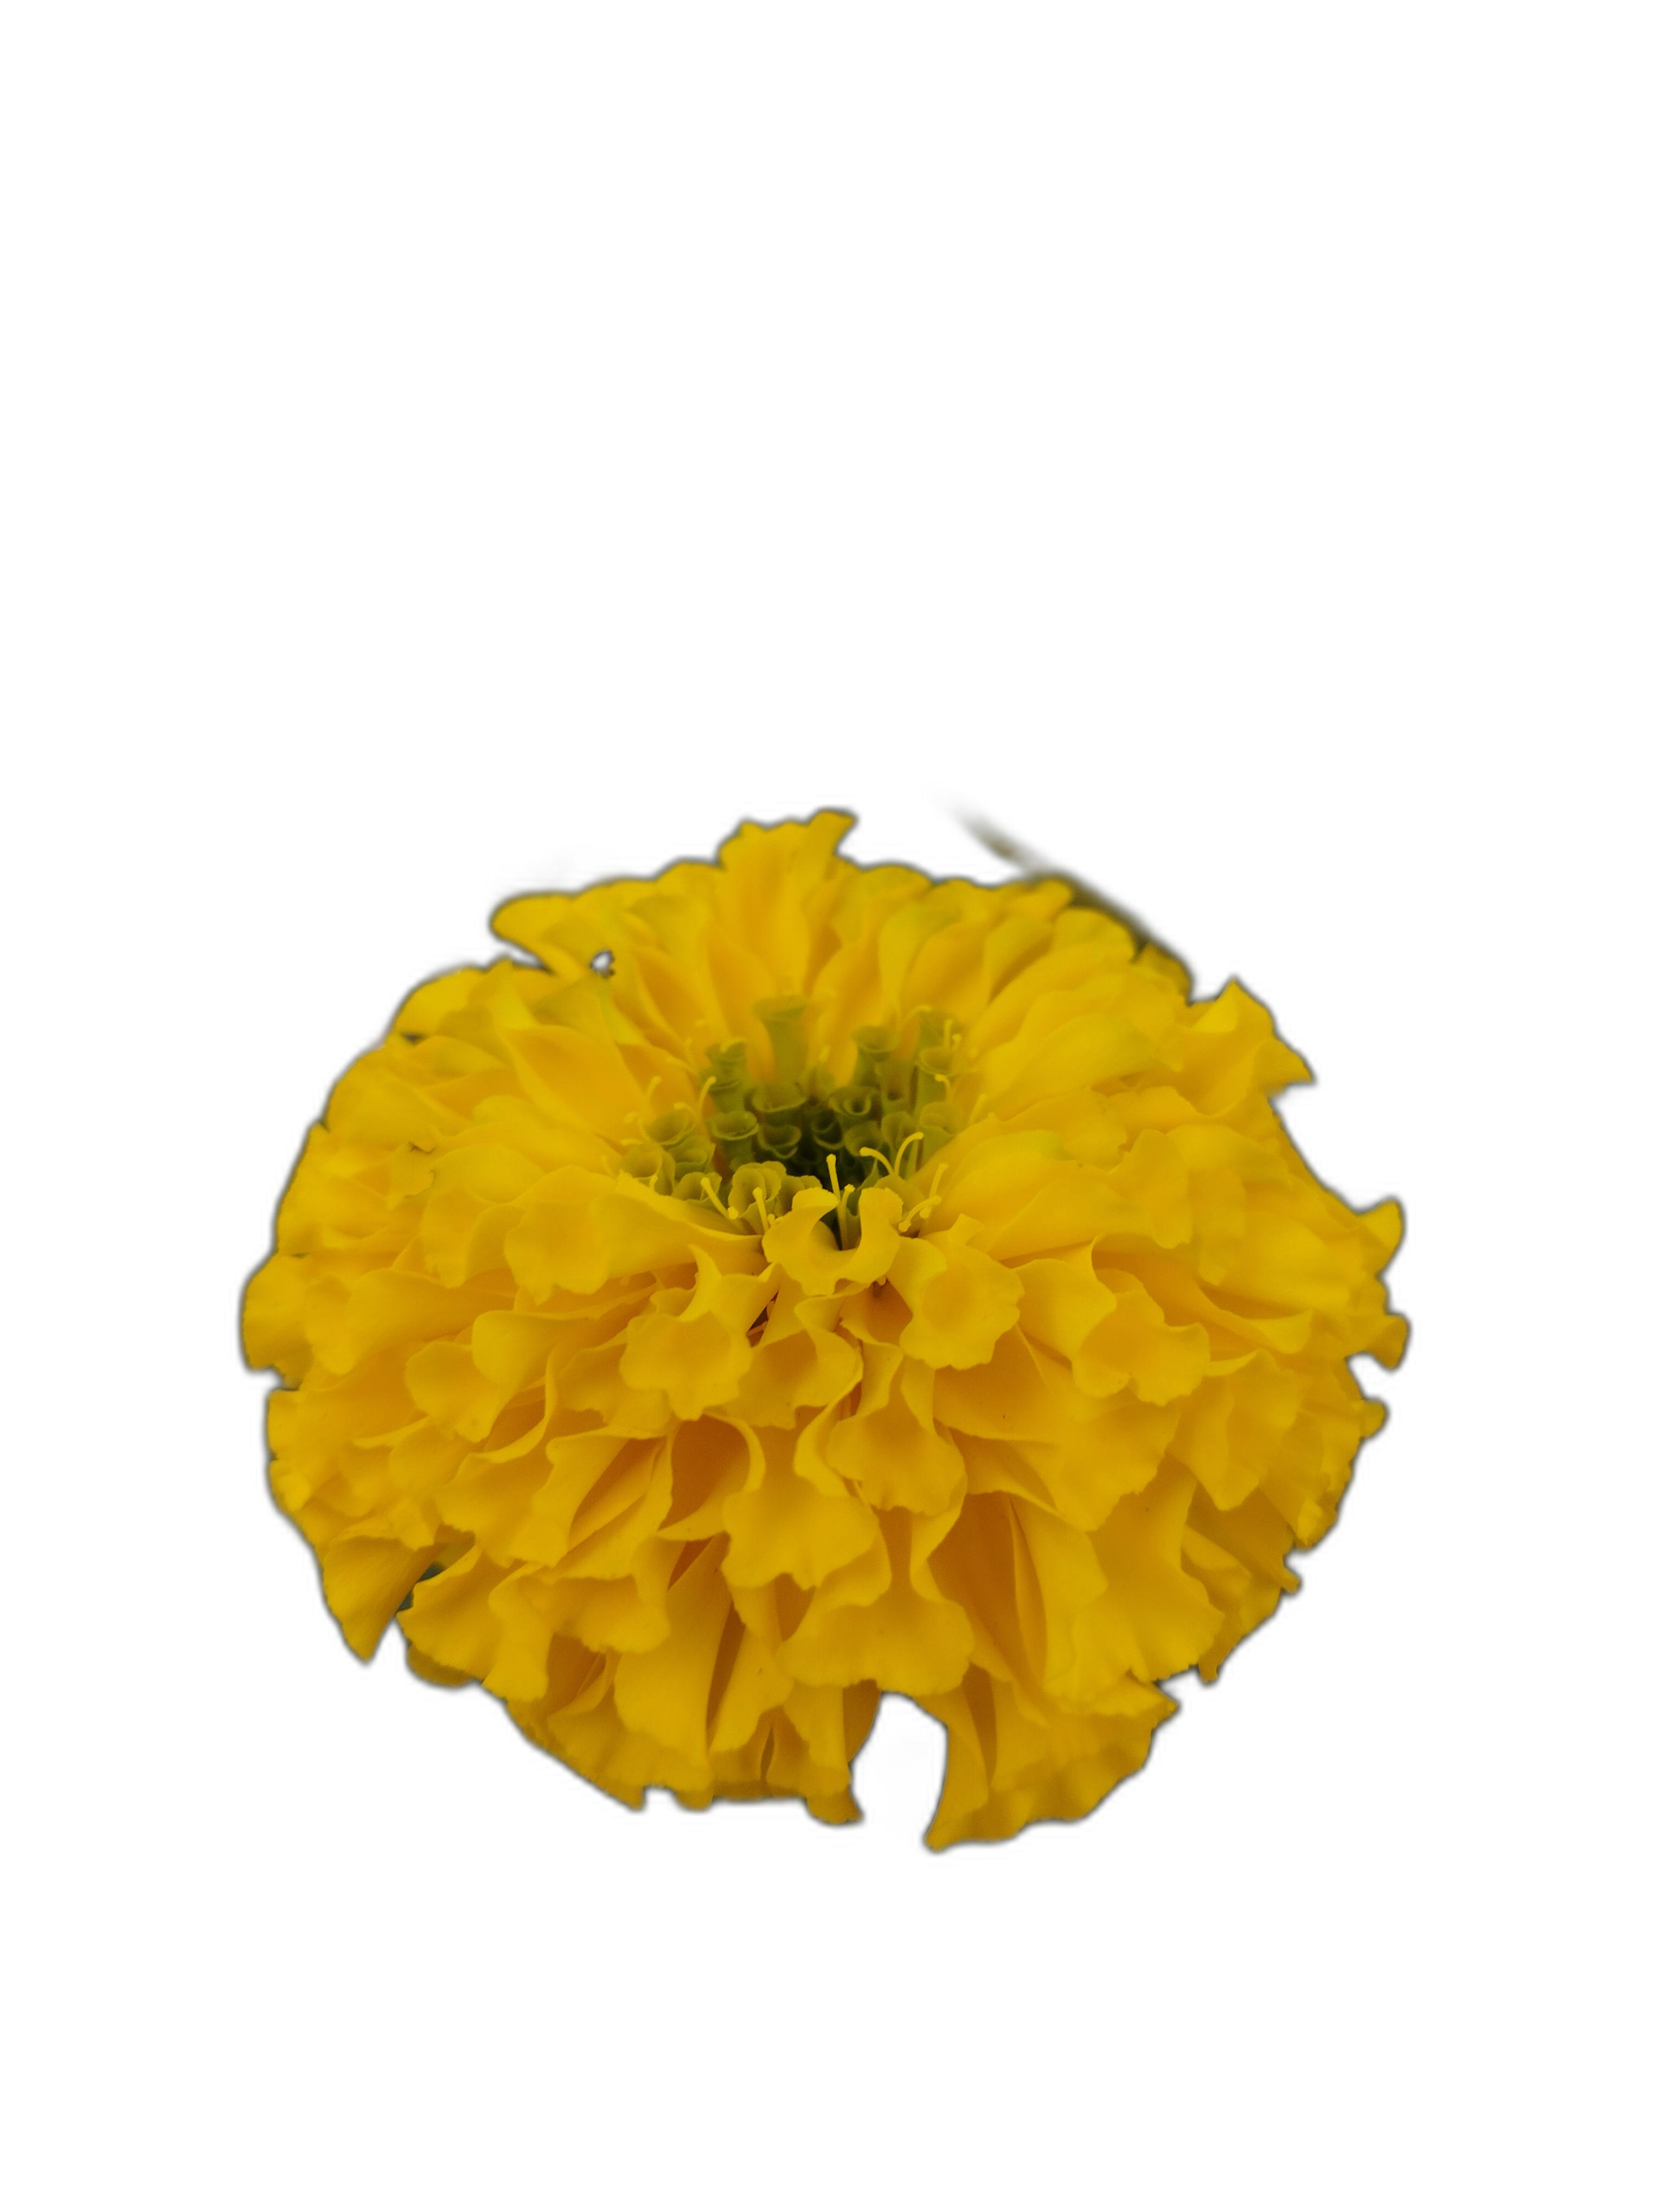
Label: Marigold